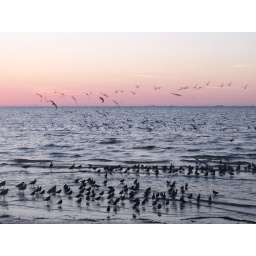
black skimmers against the dawn's pink light